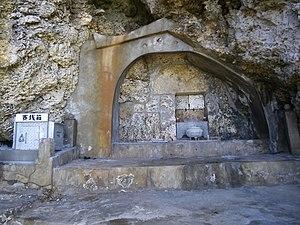
Amamikyu est la déesse créatrice des îles Ryūkyū dans la religion ryukyu.